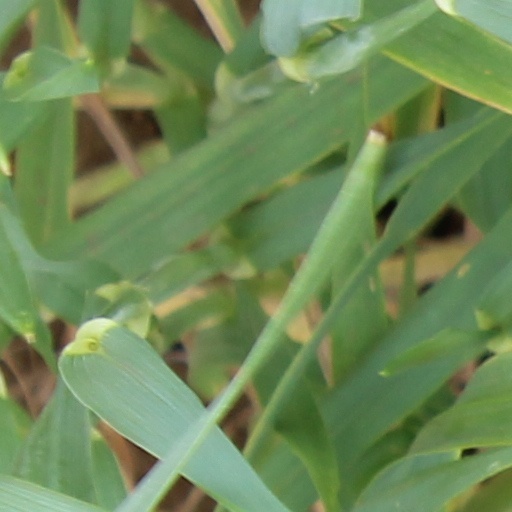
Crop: wheat